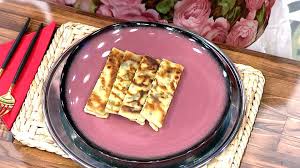
Yemek: gozleme